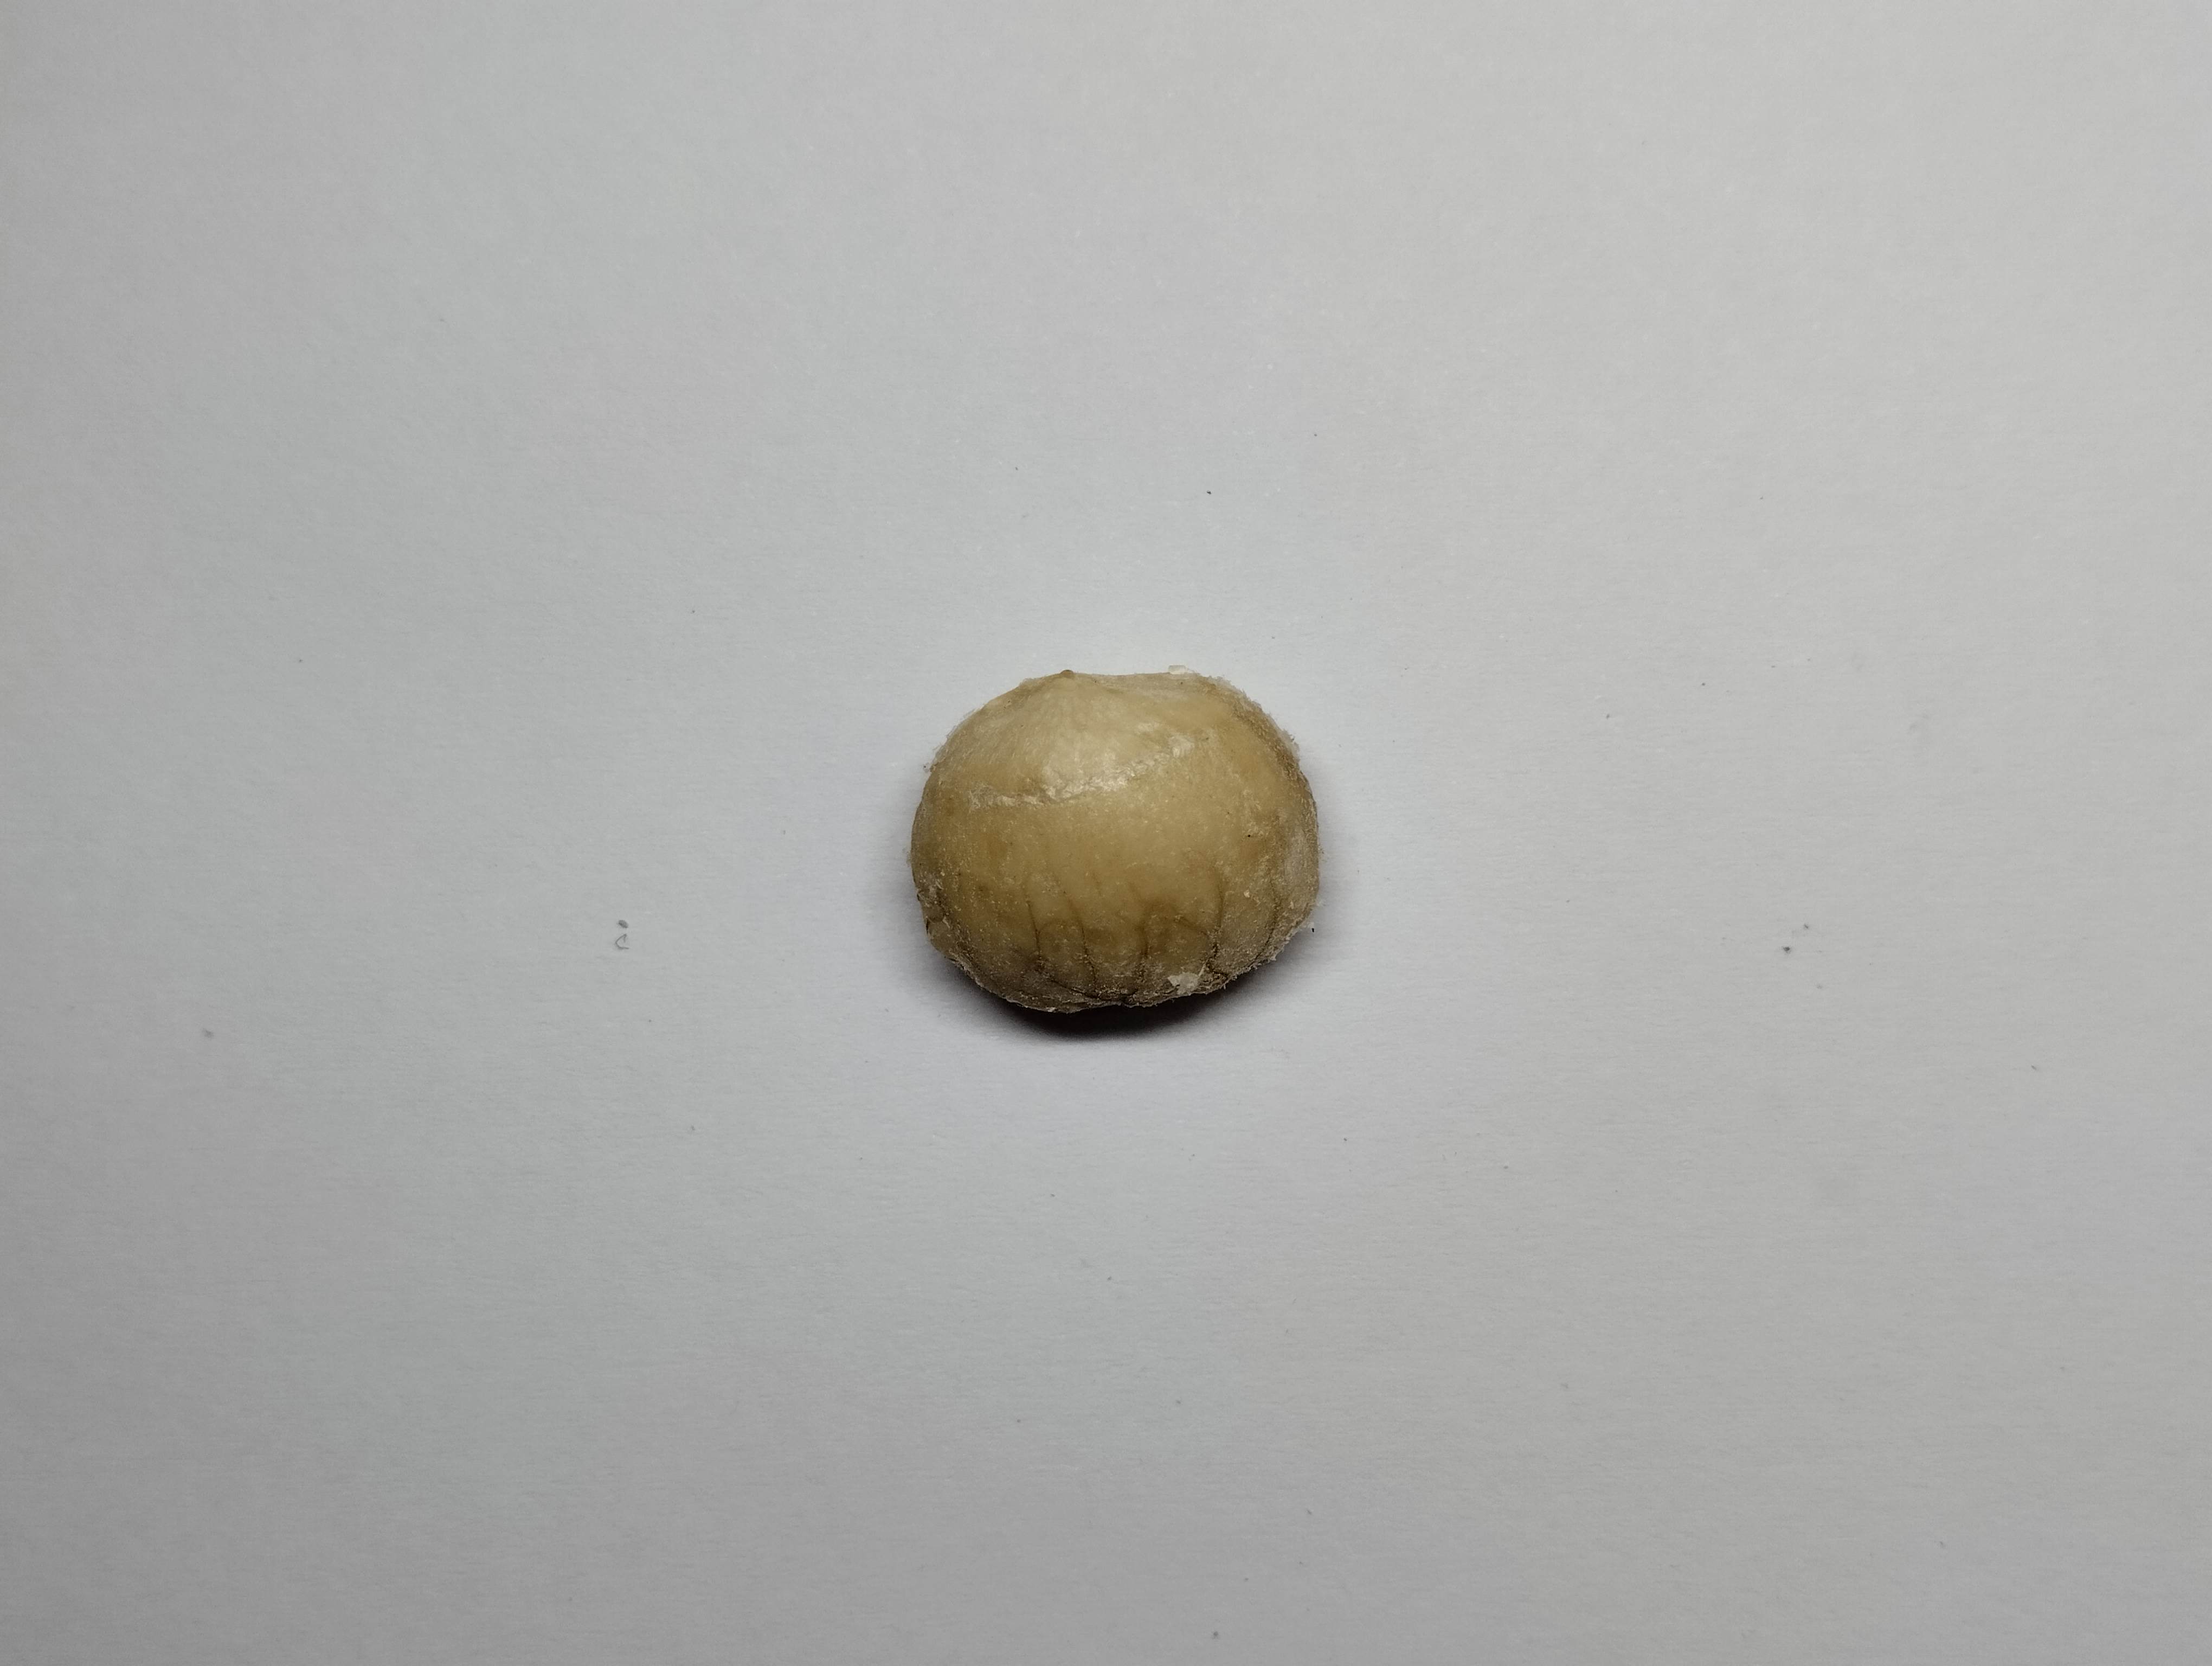
Label: bagus (good seed)